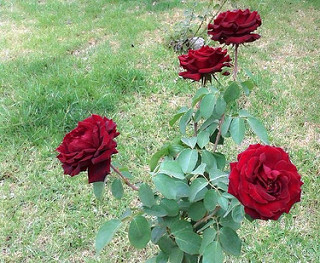
Flower: rose